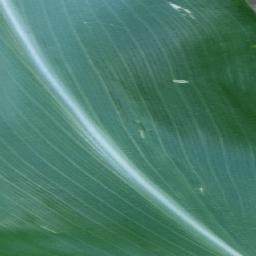
Label: Corn_(Maize)___Healthy